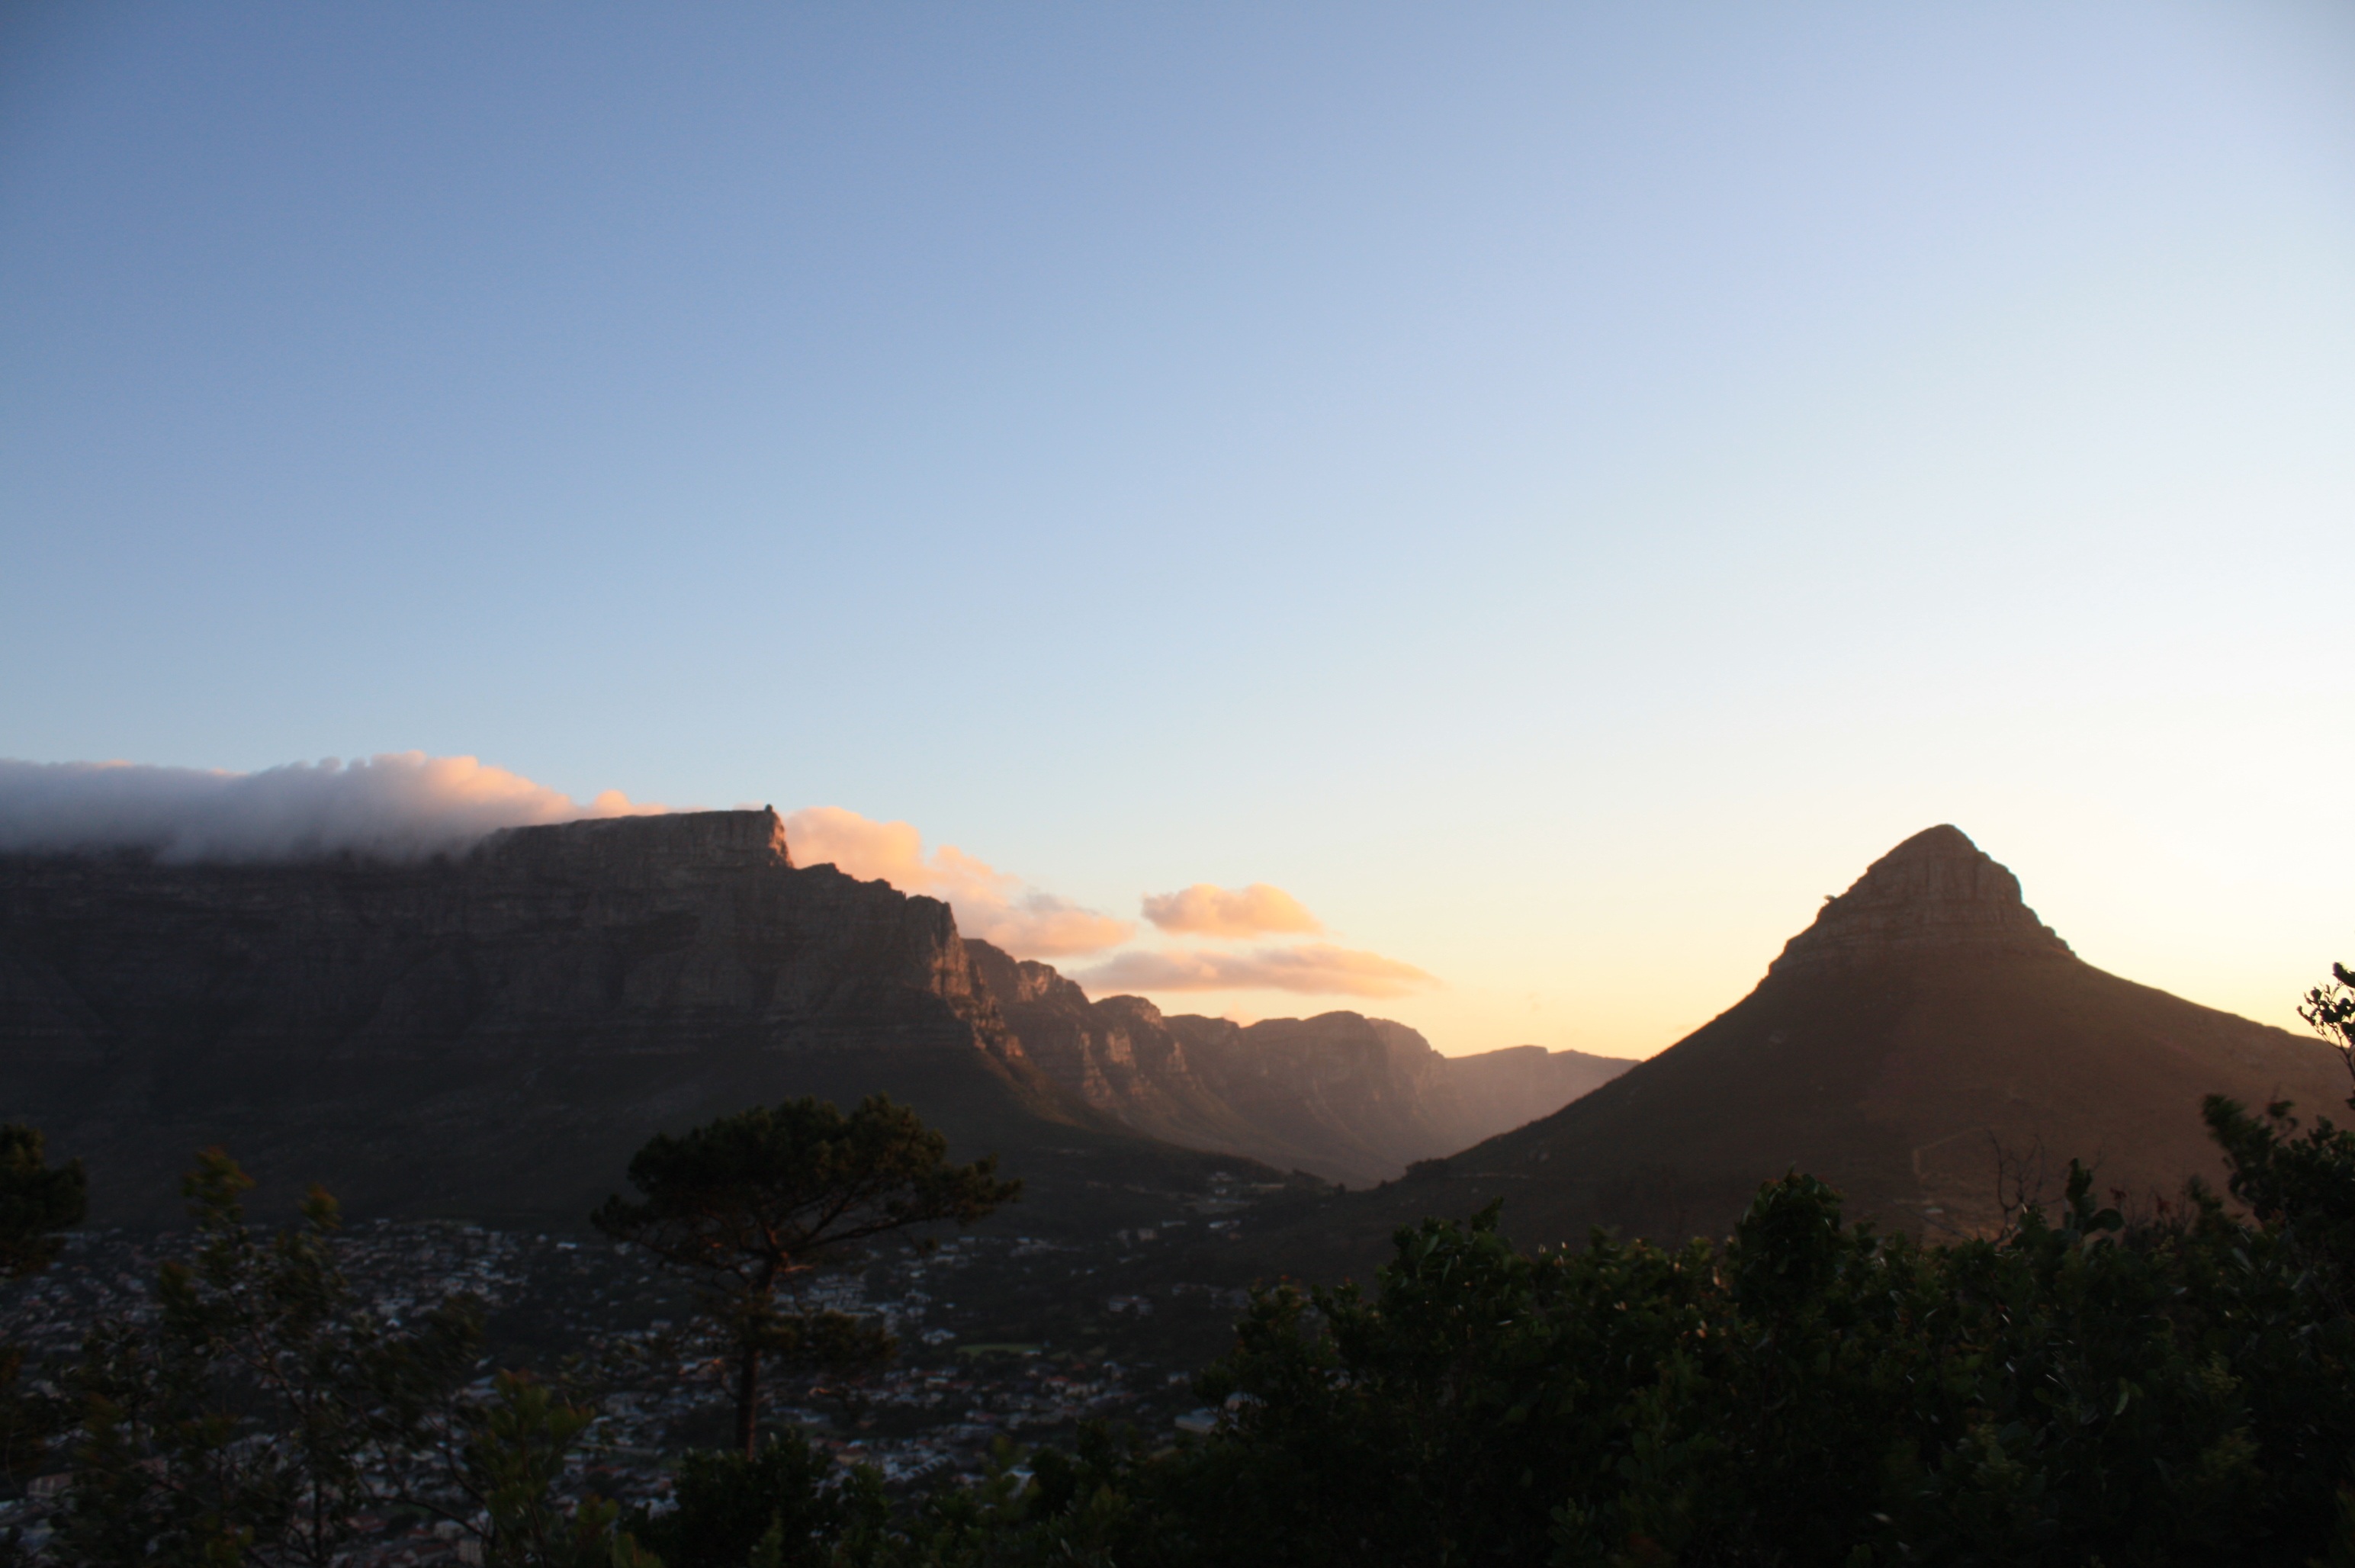
landscape, nature, rock, wilderness, mountain, sky, sunrise, sunset, sunlight, morning, hill, dawn, valley, mountain range, panorama, travel, dusk, table mountain, summit, plateau, south africa, landform, cape town, geographical feature, atmospheric phenomenon, mountainous landforms